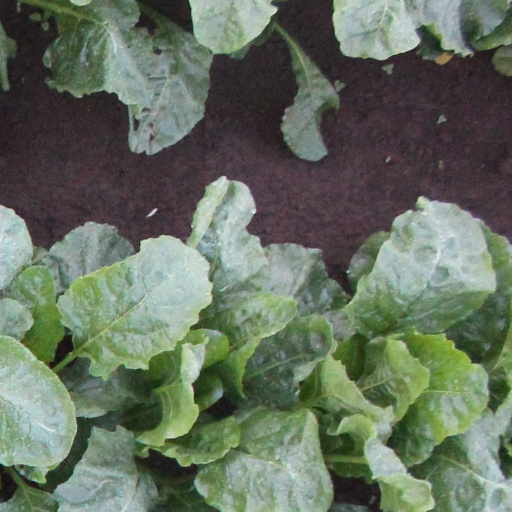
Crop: sugar beet